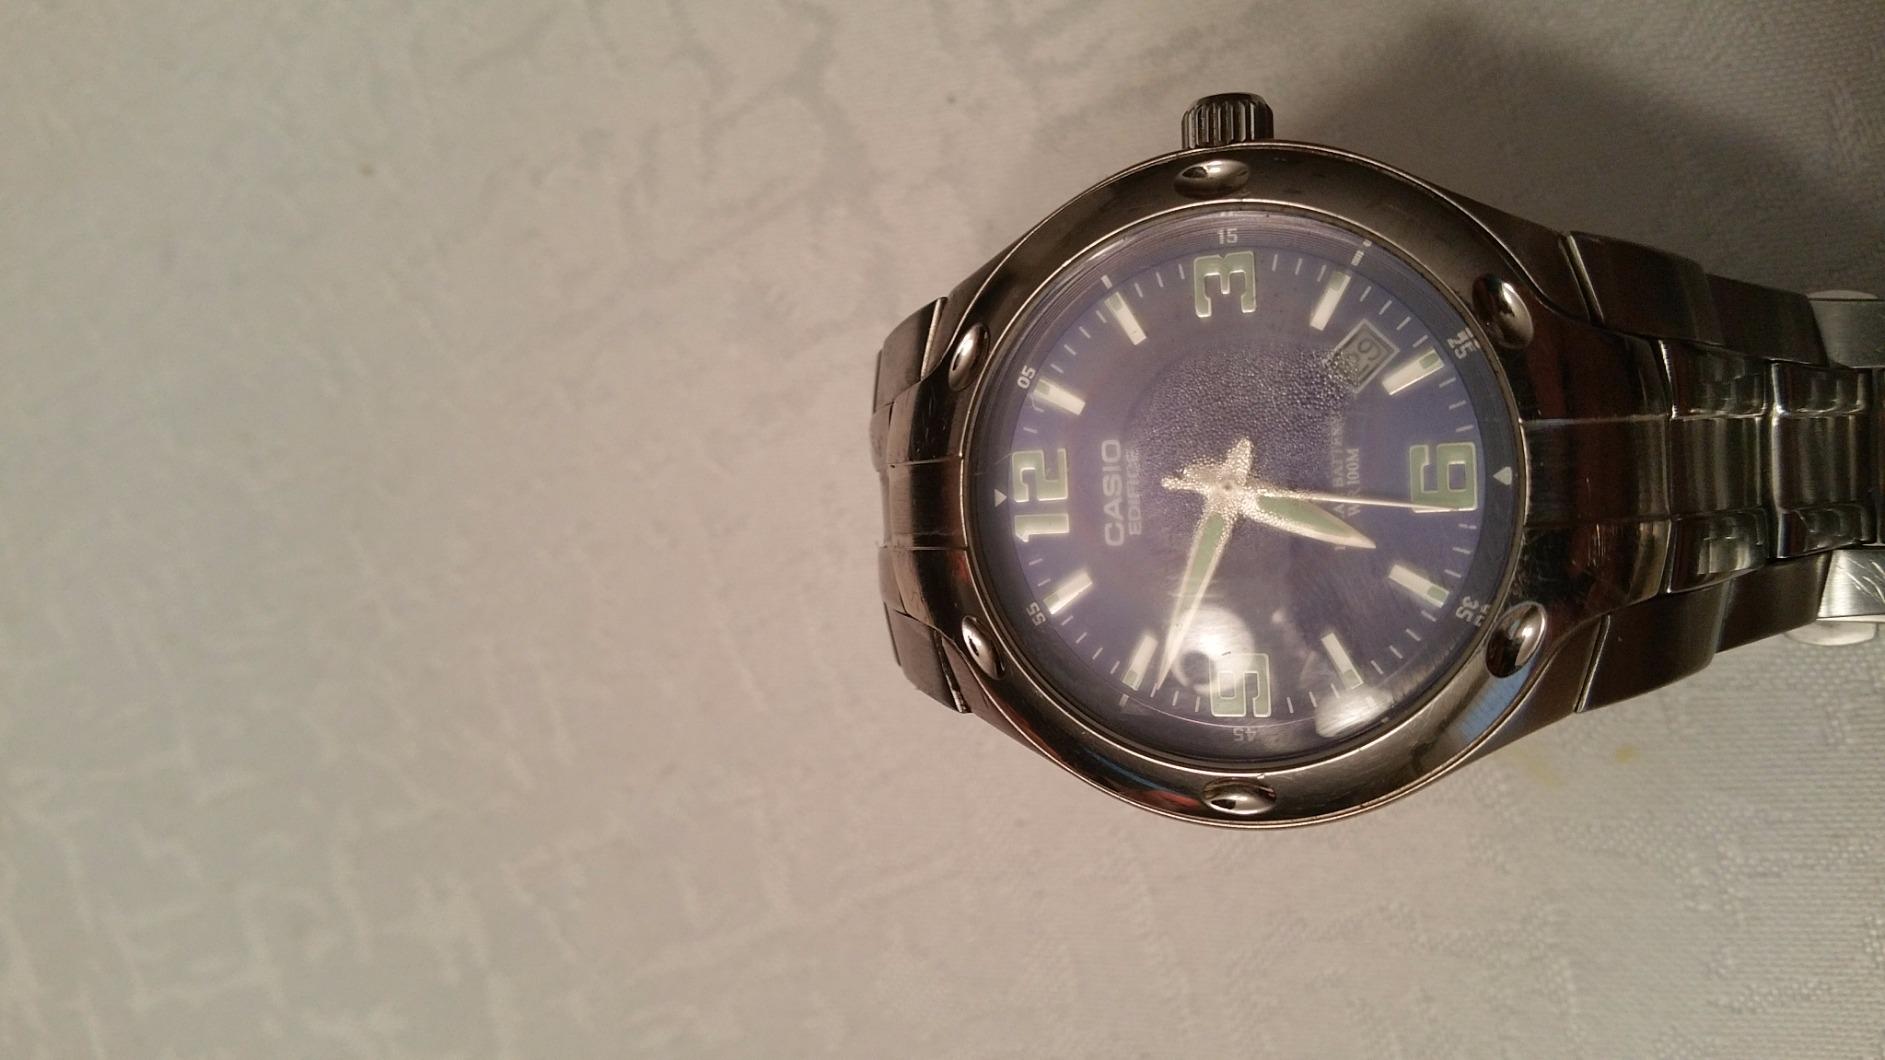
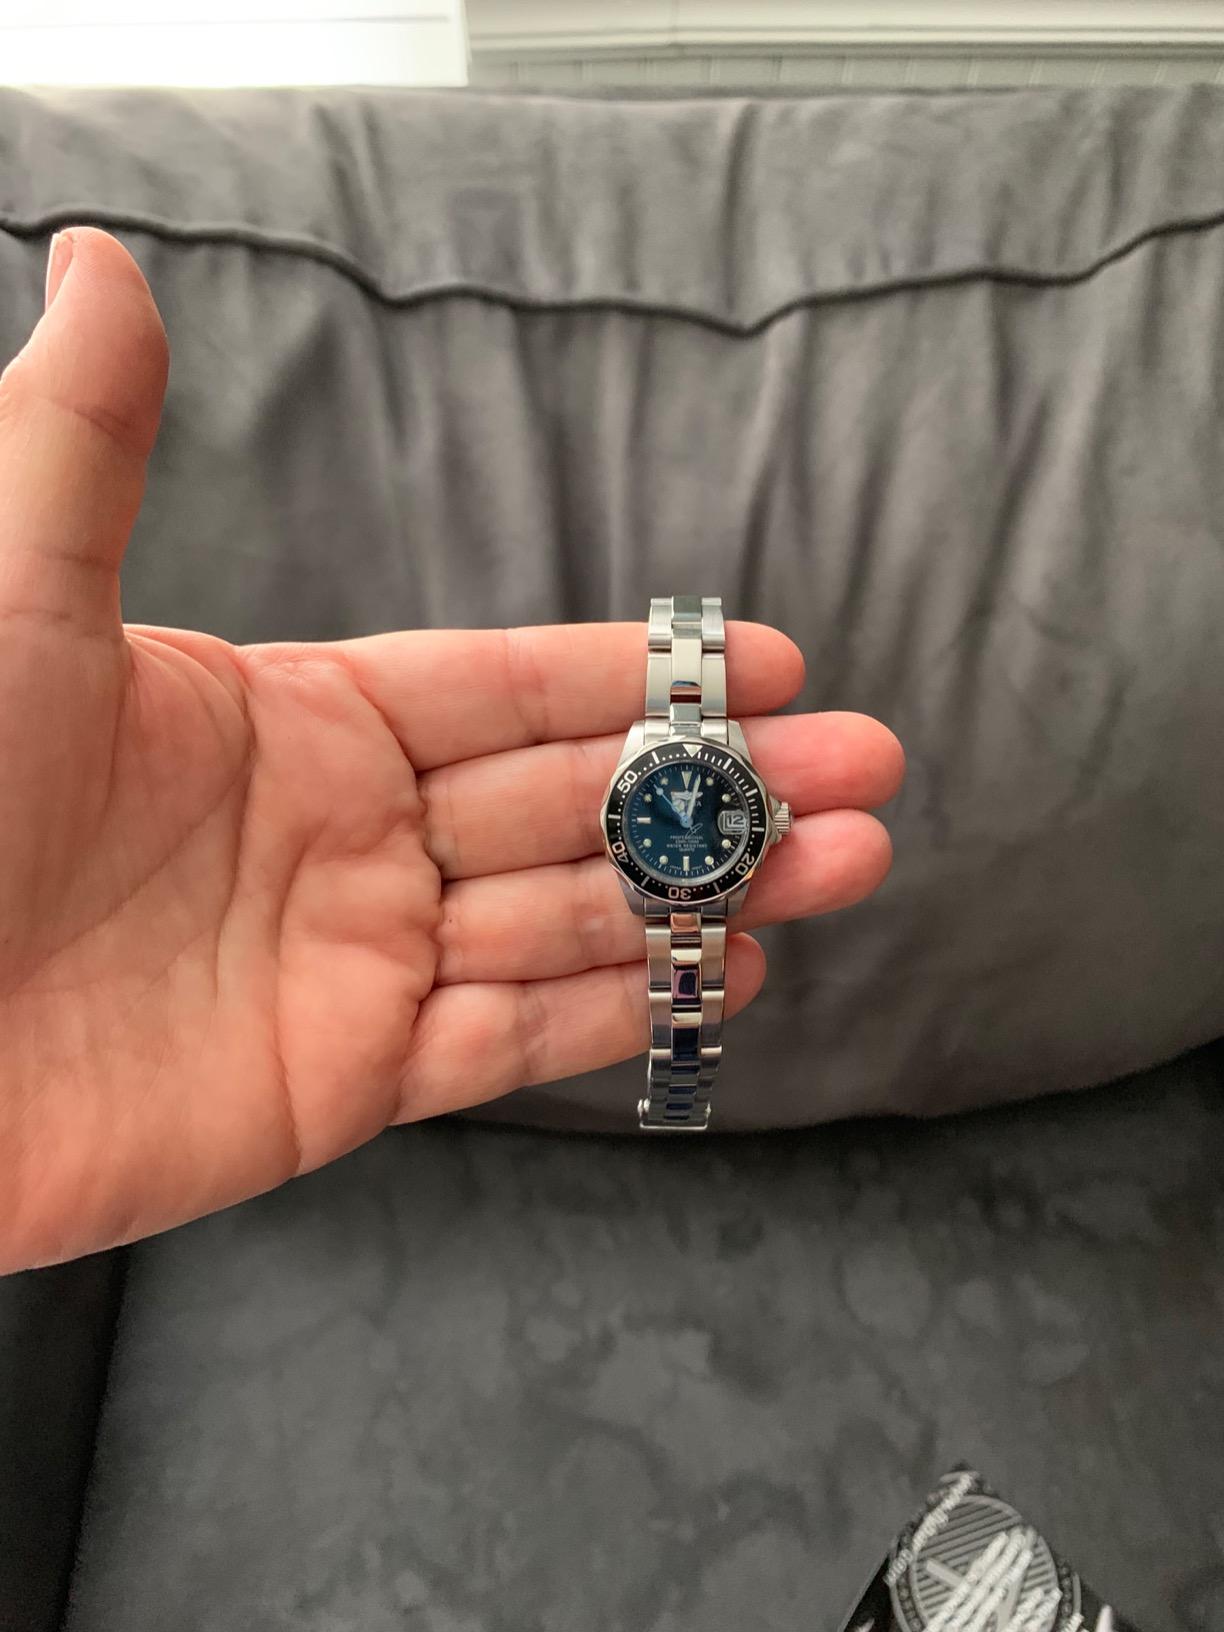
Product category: accessories_watch
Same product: no